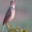
Label: bird